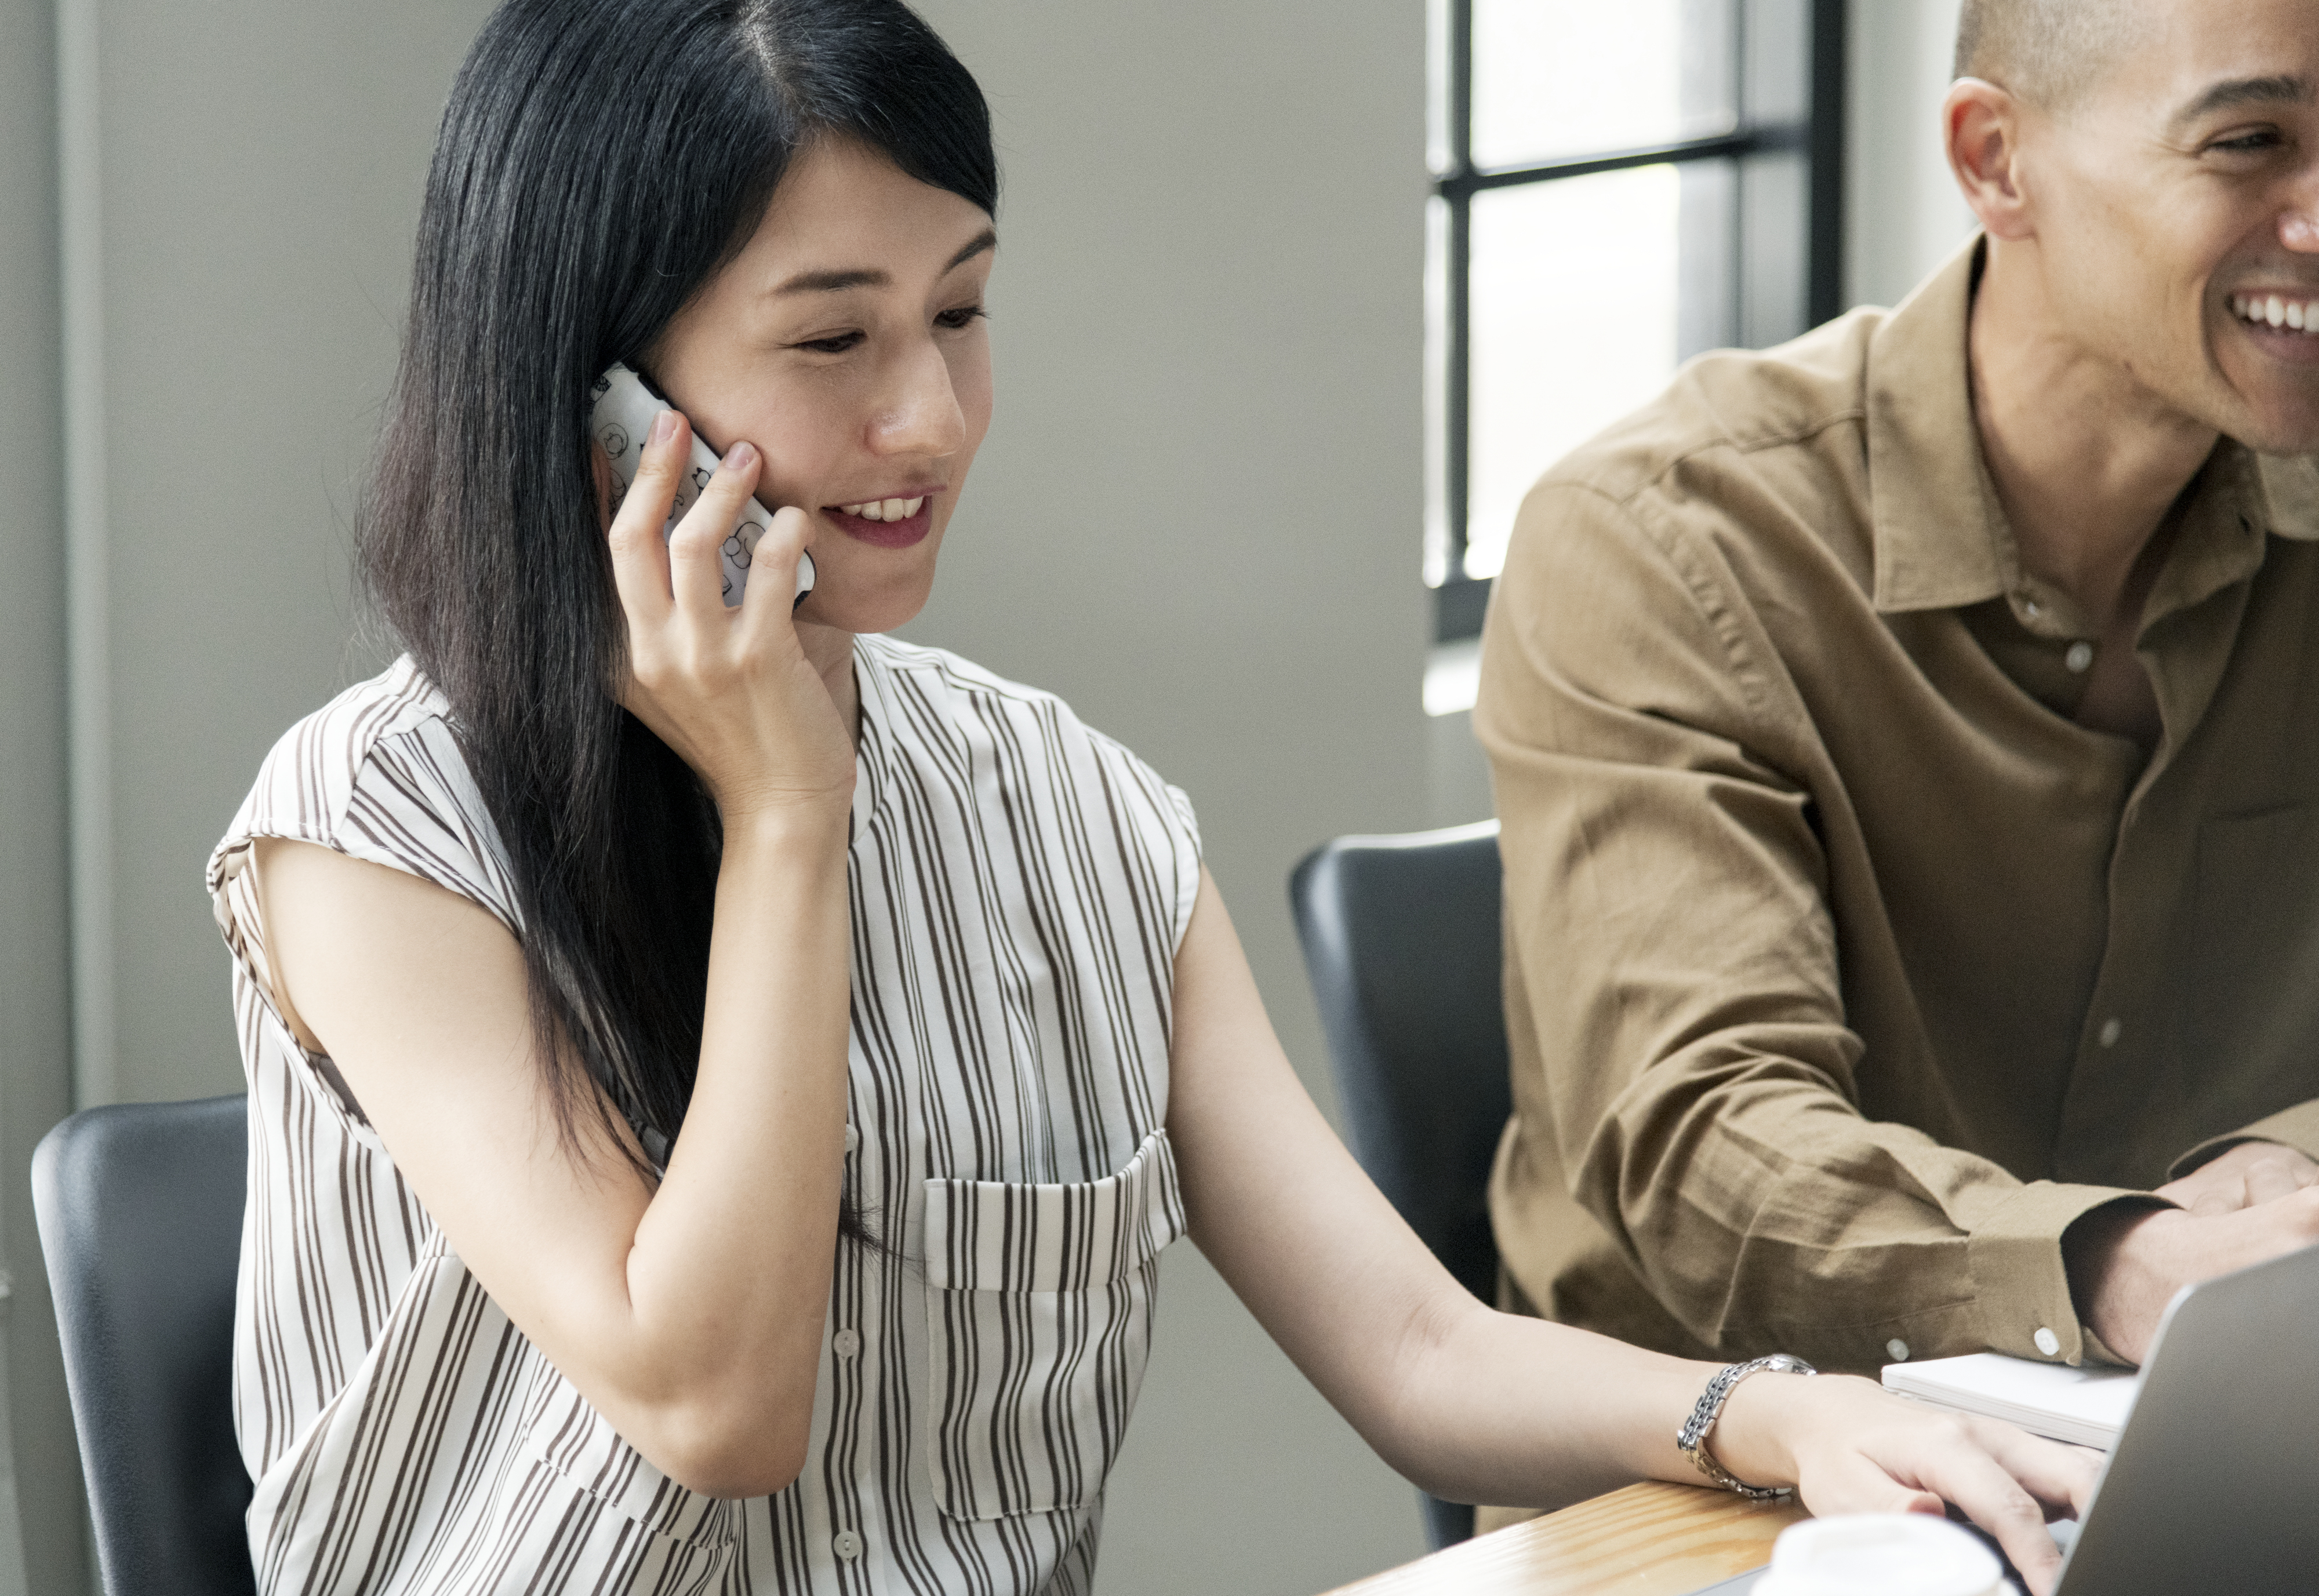
asia, asian, beautiful, call, calling, cellphone, cheerful, communication, community, connecting, connection, conversation, data, device, digital, electronic, ethnicity, gadget, global, happiness, information, innovation, internet, japan, japanese, man, media, mobile, network, networking, online, phone, pretty, sharing, smartphone, smiling, social, talking, technology, telephone, together, togetherness, wireless, woman, business, job, student, girl, human behavior, white collar worker